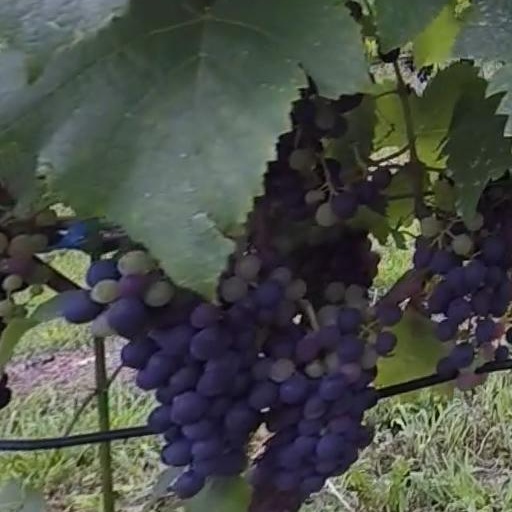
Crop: grape